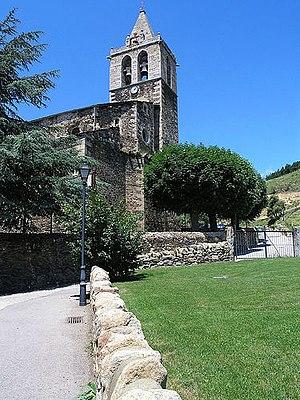
Guillem de Llívia ou saint Guillem, peut-être né dans le comté de Toulouse et mort à Sant Jaume d'Alf, près de Llívia, est un personnage semi-légendaire du XIᵉ siècle et vénéré comme un saint en Cerdagne.